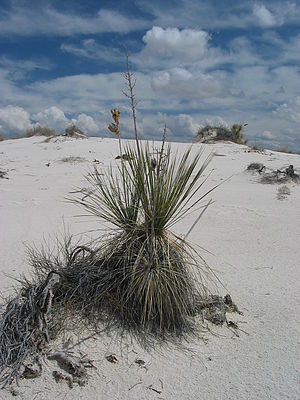
New Mexico / Geografi
Vegetation i sandørkenen White Sands
New Mexico er en amerikansk delstat, der grænser til op Texas mod øst og syd, Mexico mod sydvest, Arizona mod vest, Utah mod nordvest, Oklahoma mod nordøst og mod Colorado i nord. Der anvendes såvel engelsk som spansk. Statens hovedstad er Santa Fe, mens Albuquerque er den største by. New Mexico havde i 2006 ca. 2 millioner indbyggere.